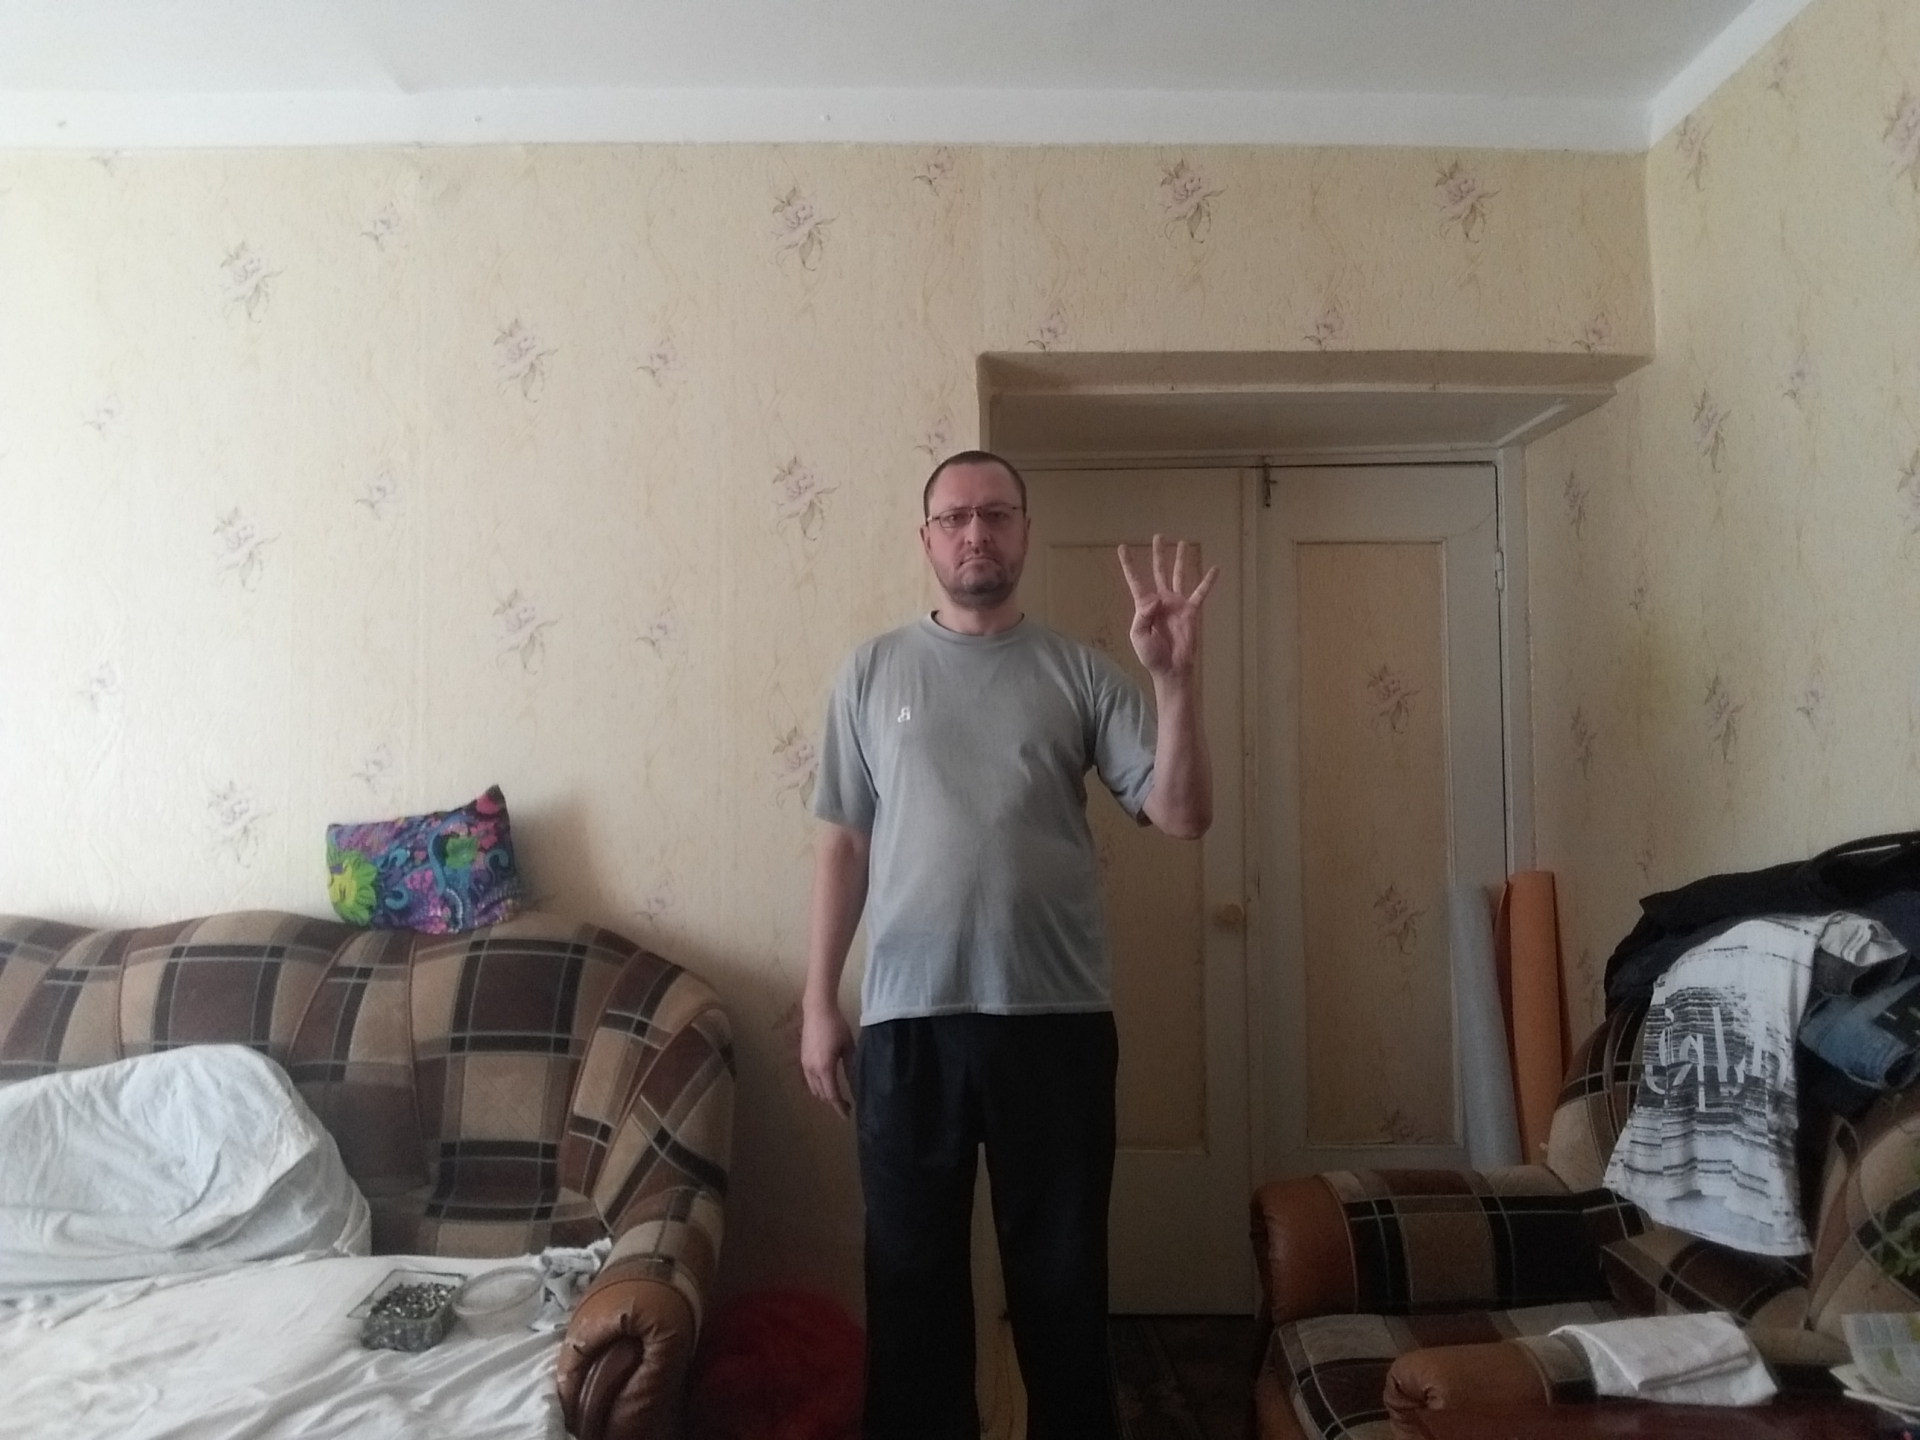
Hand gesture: four